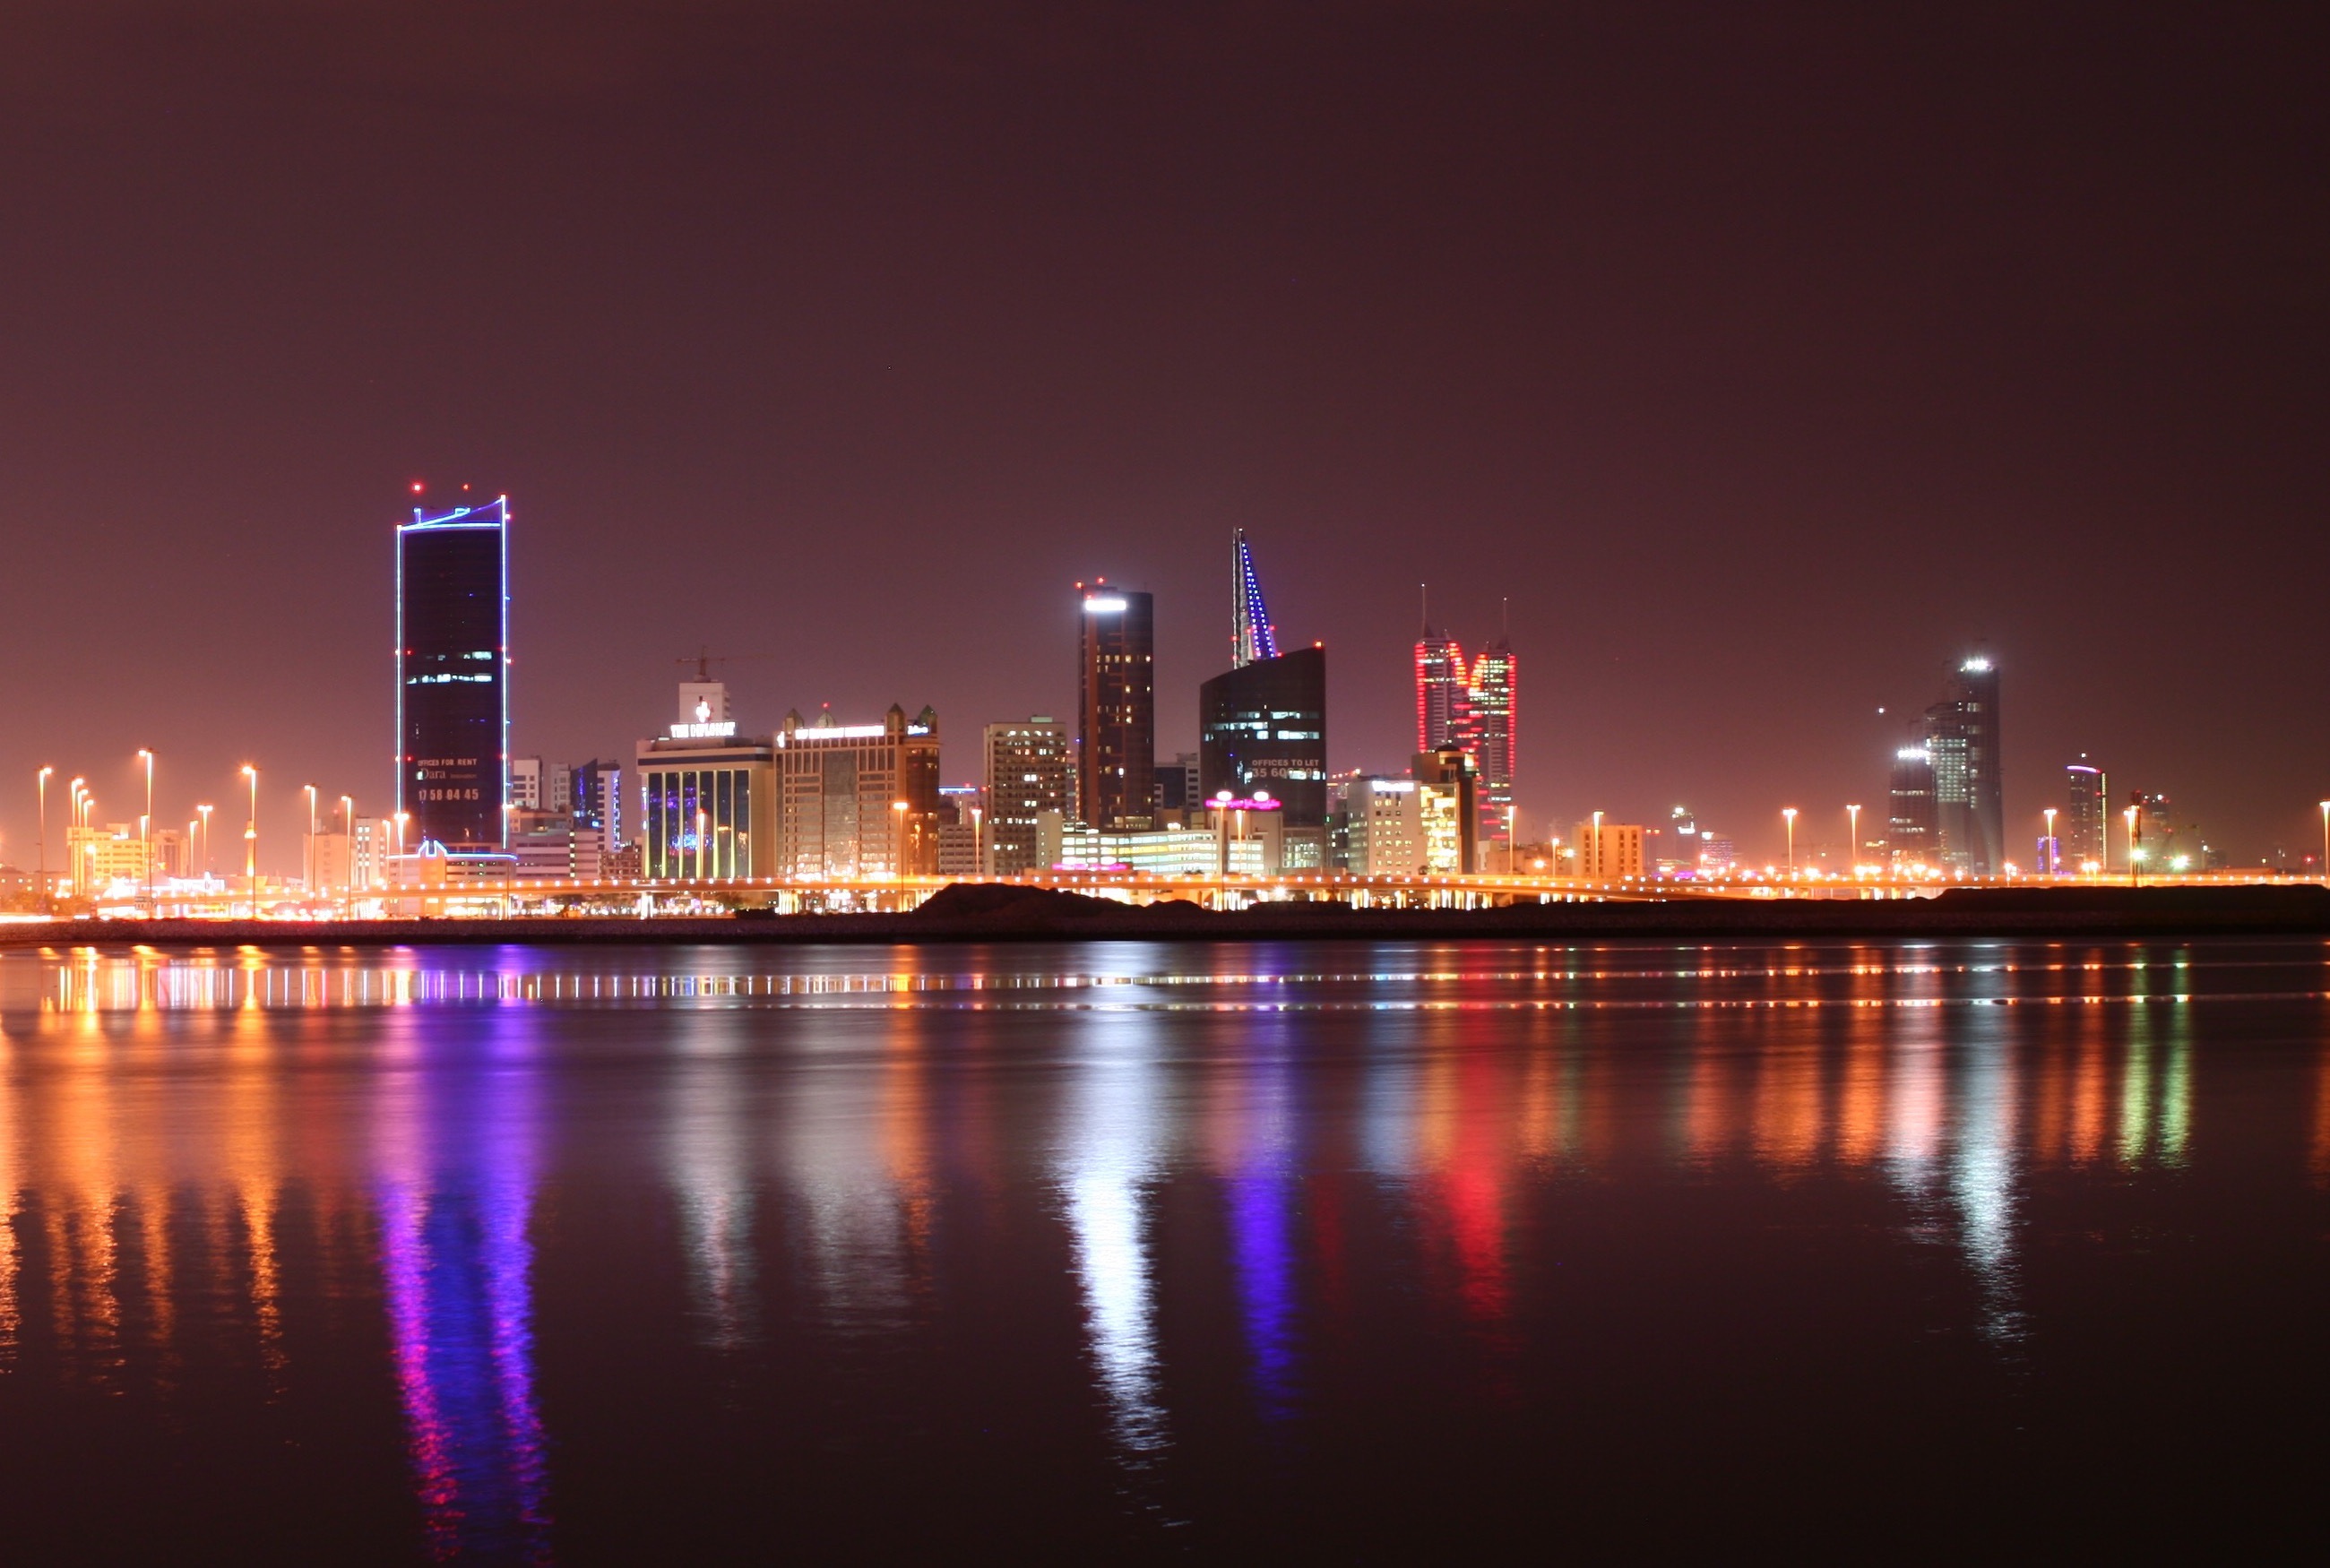
horizon, skyline, night, city, skyscraper, cityscape, downtown, dusk, evening, reflection, landmark, metropolis, geographical feature, human settlement, metropolitan area